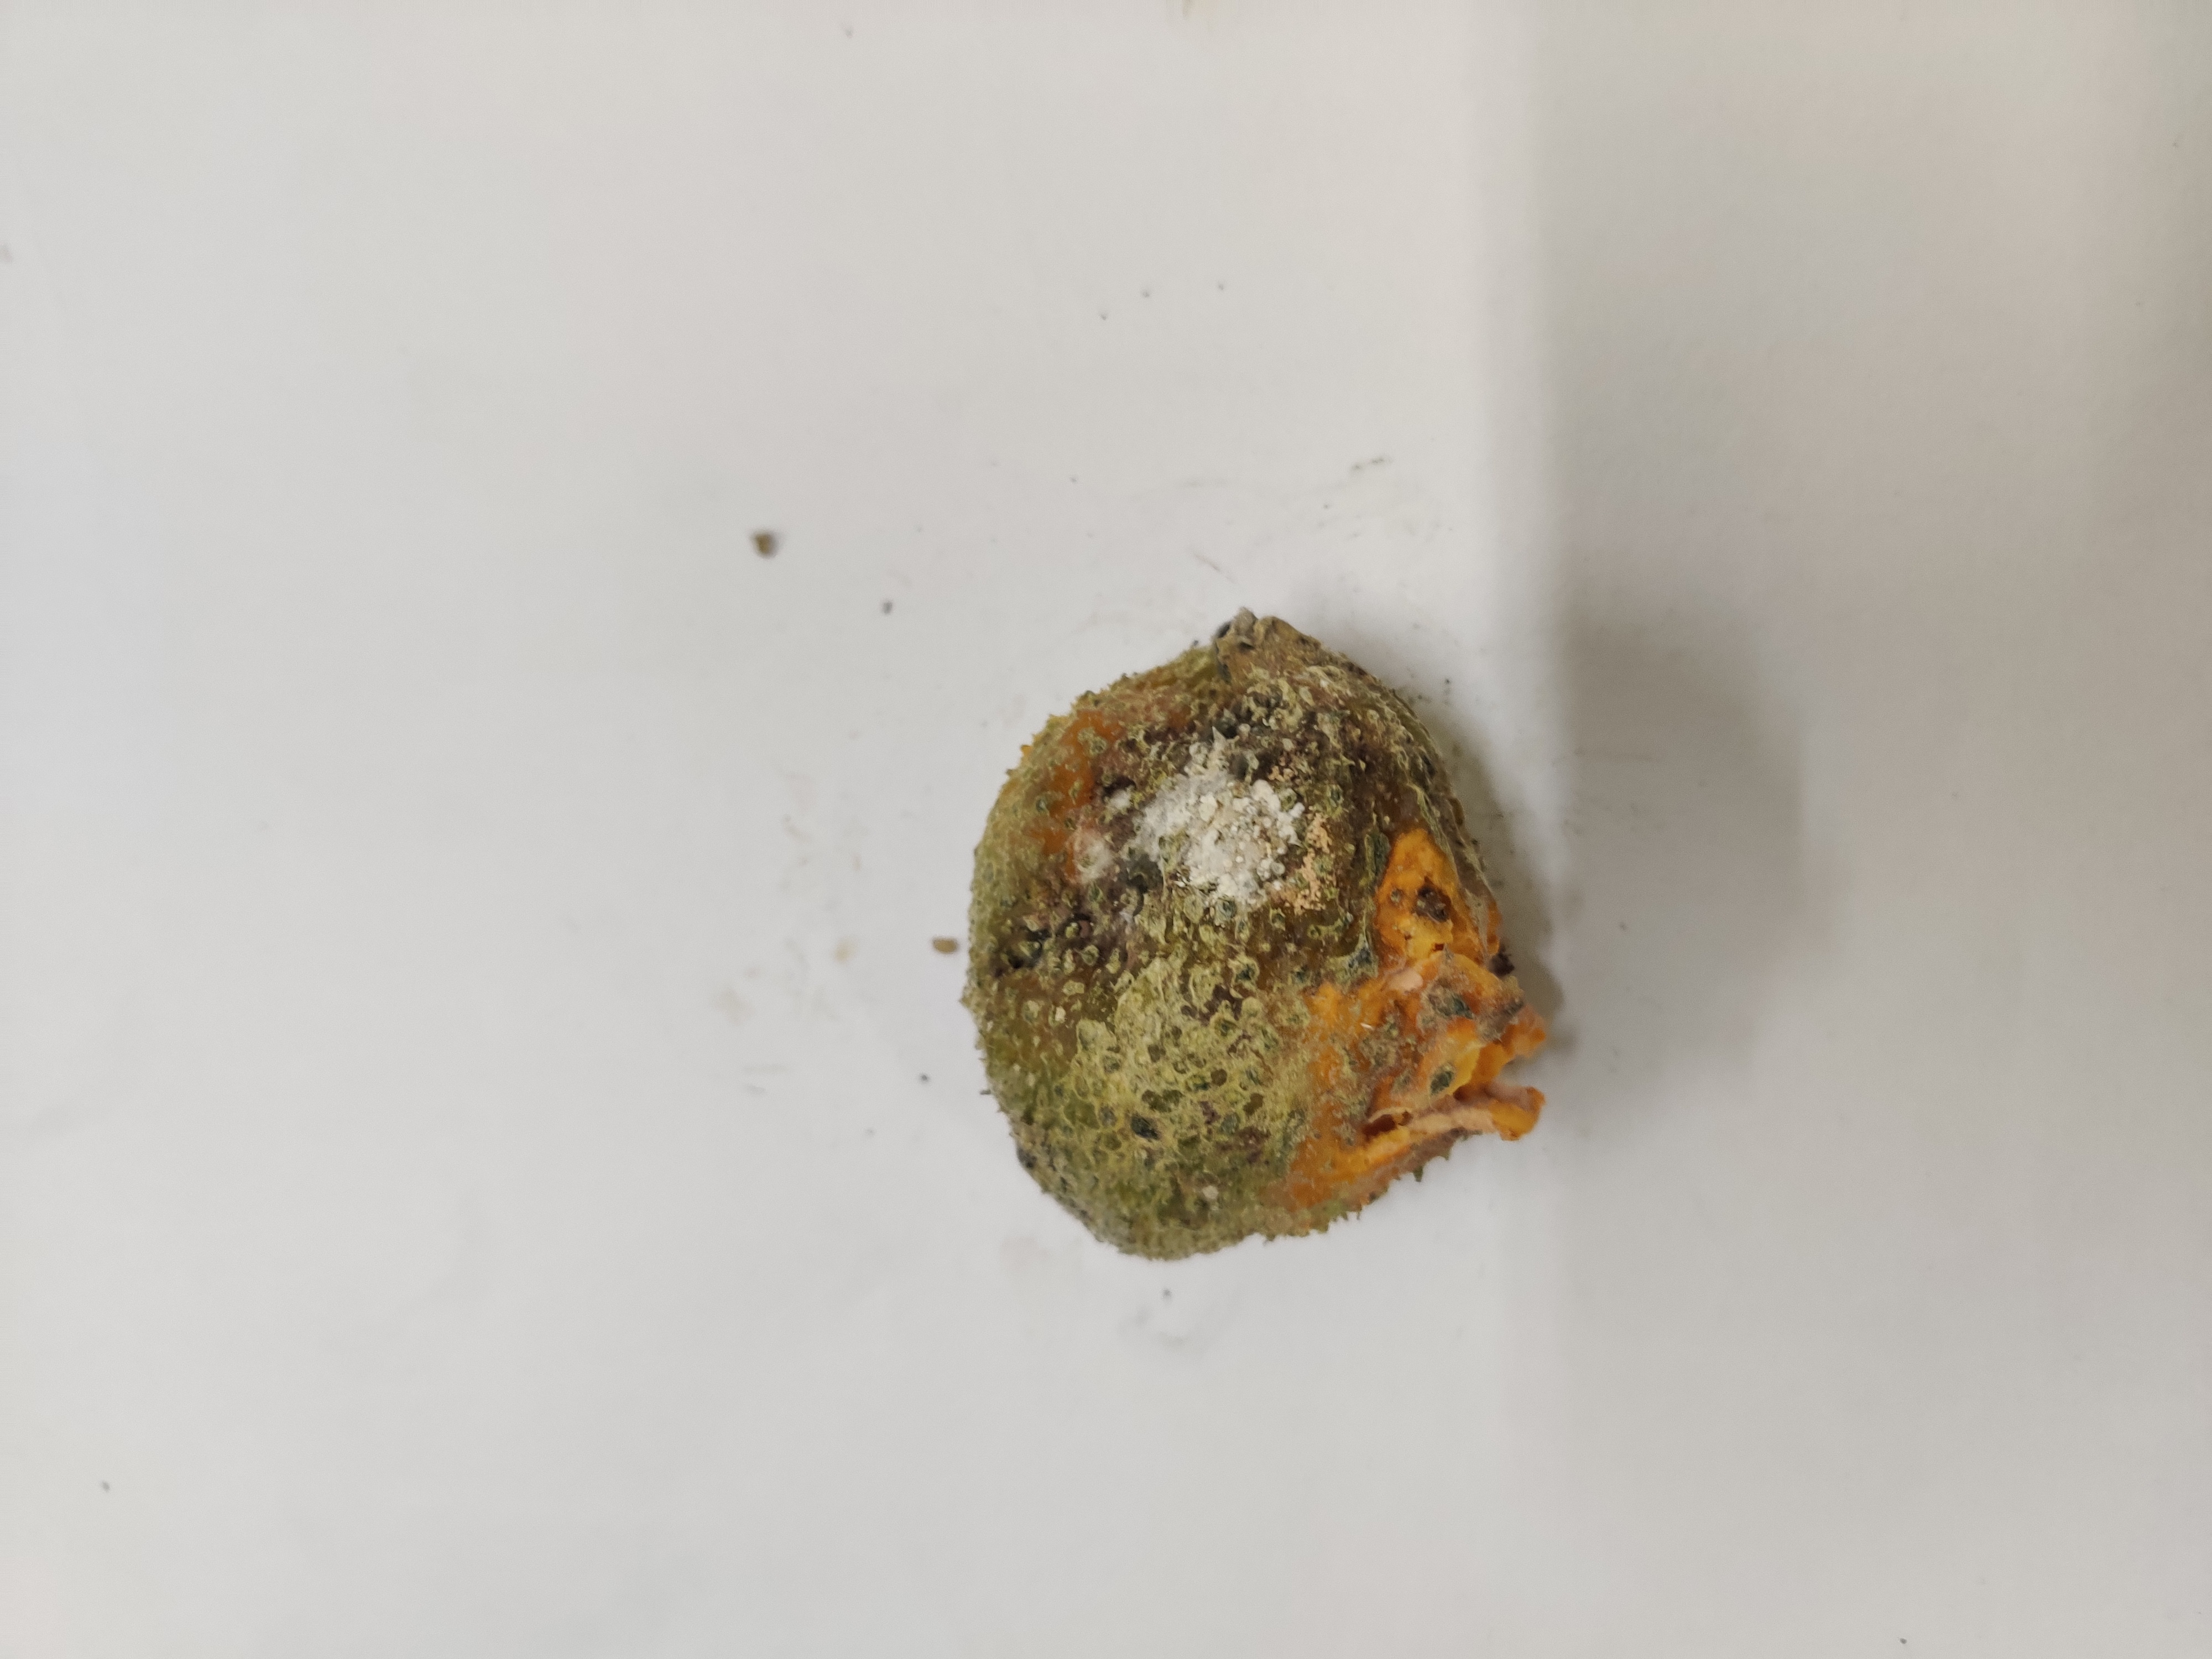
Crop: Spiny Gourd
Condition: Damaged